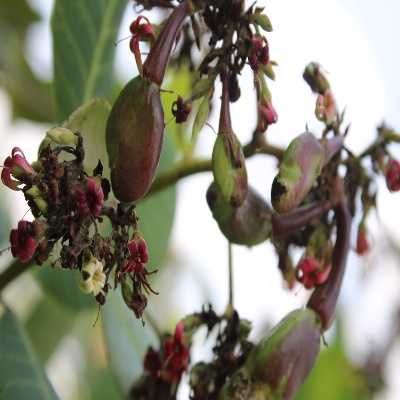
Crop: Cashew
Condition: healthy